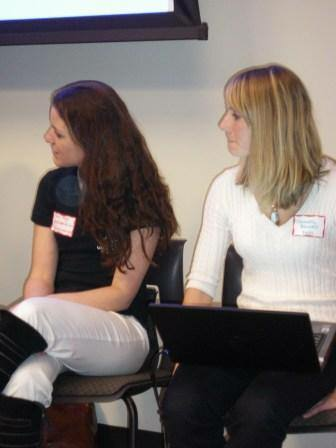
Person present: Yes